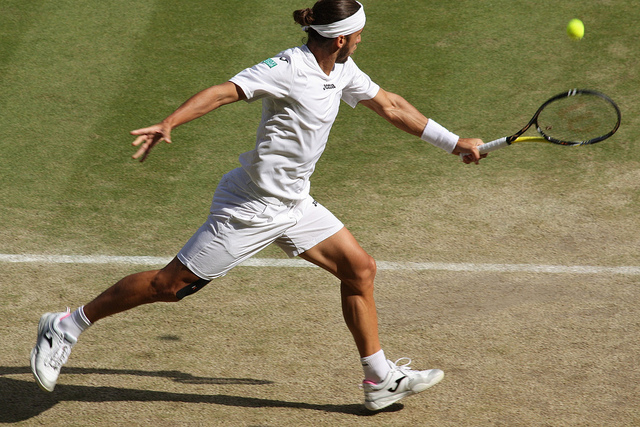
một nam vận động viên tennis đang sải bước để đánh bóng